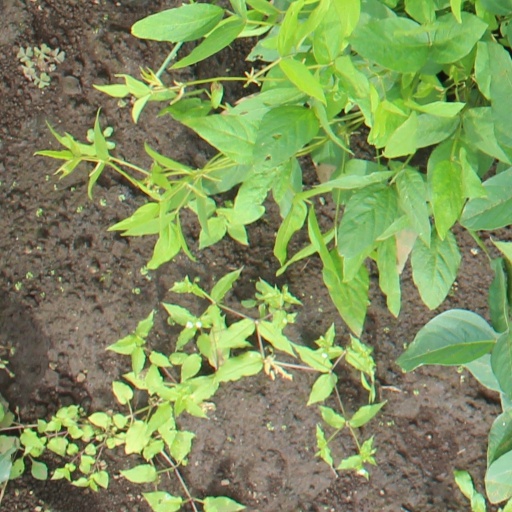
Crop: soybean